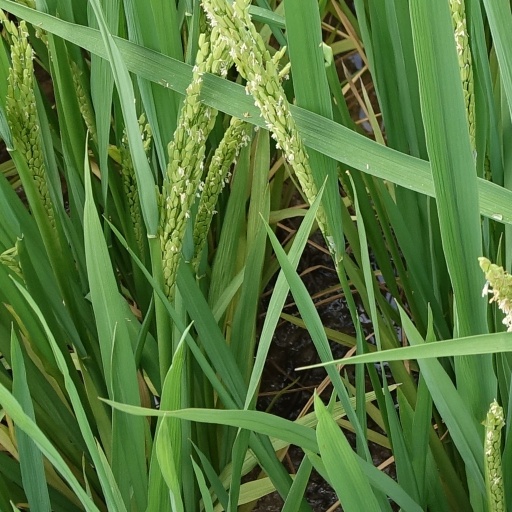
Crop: rice